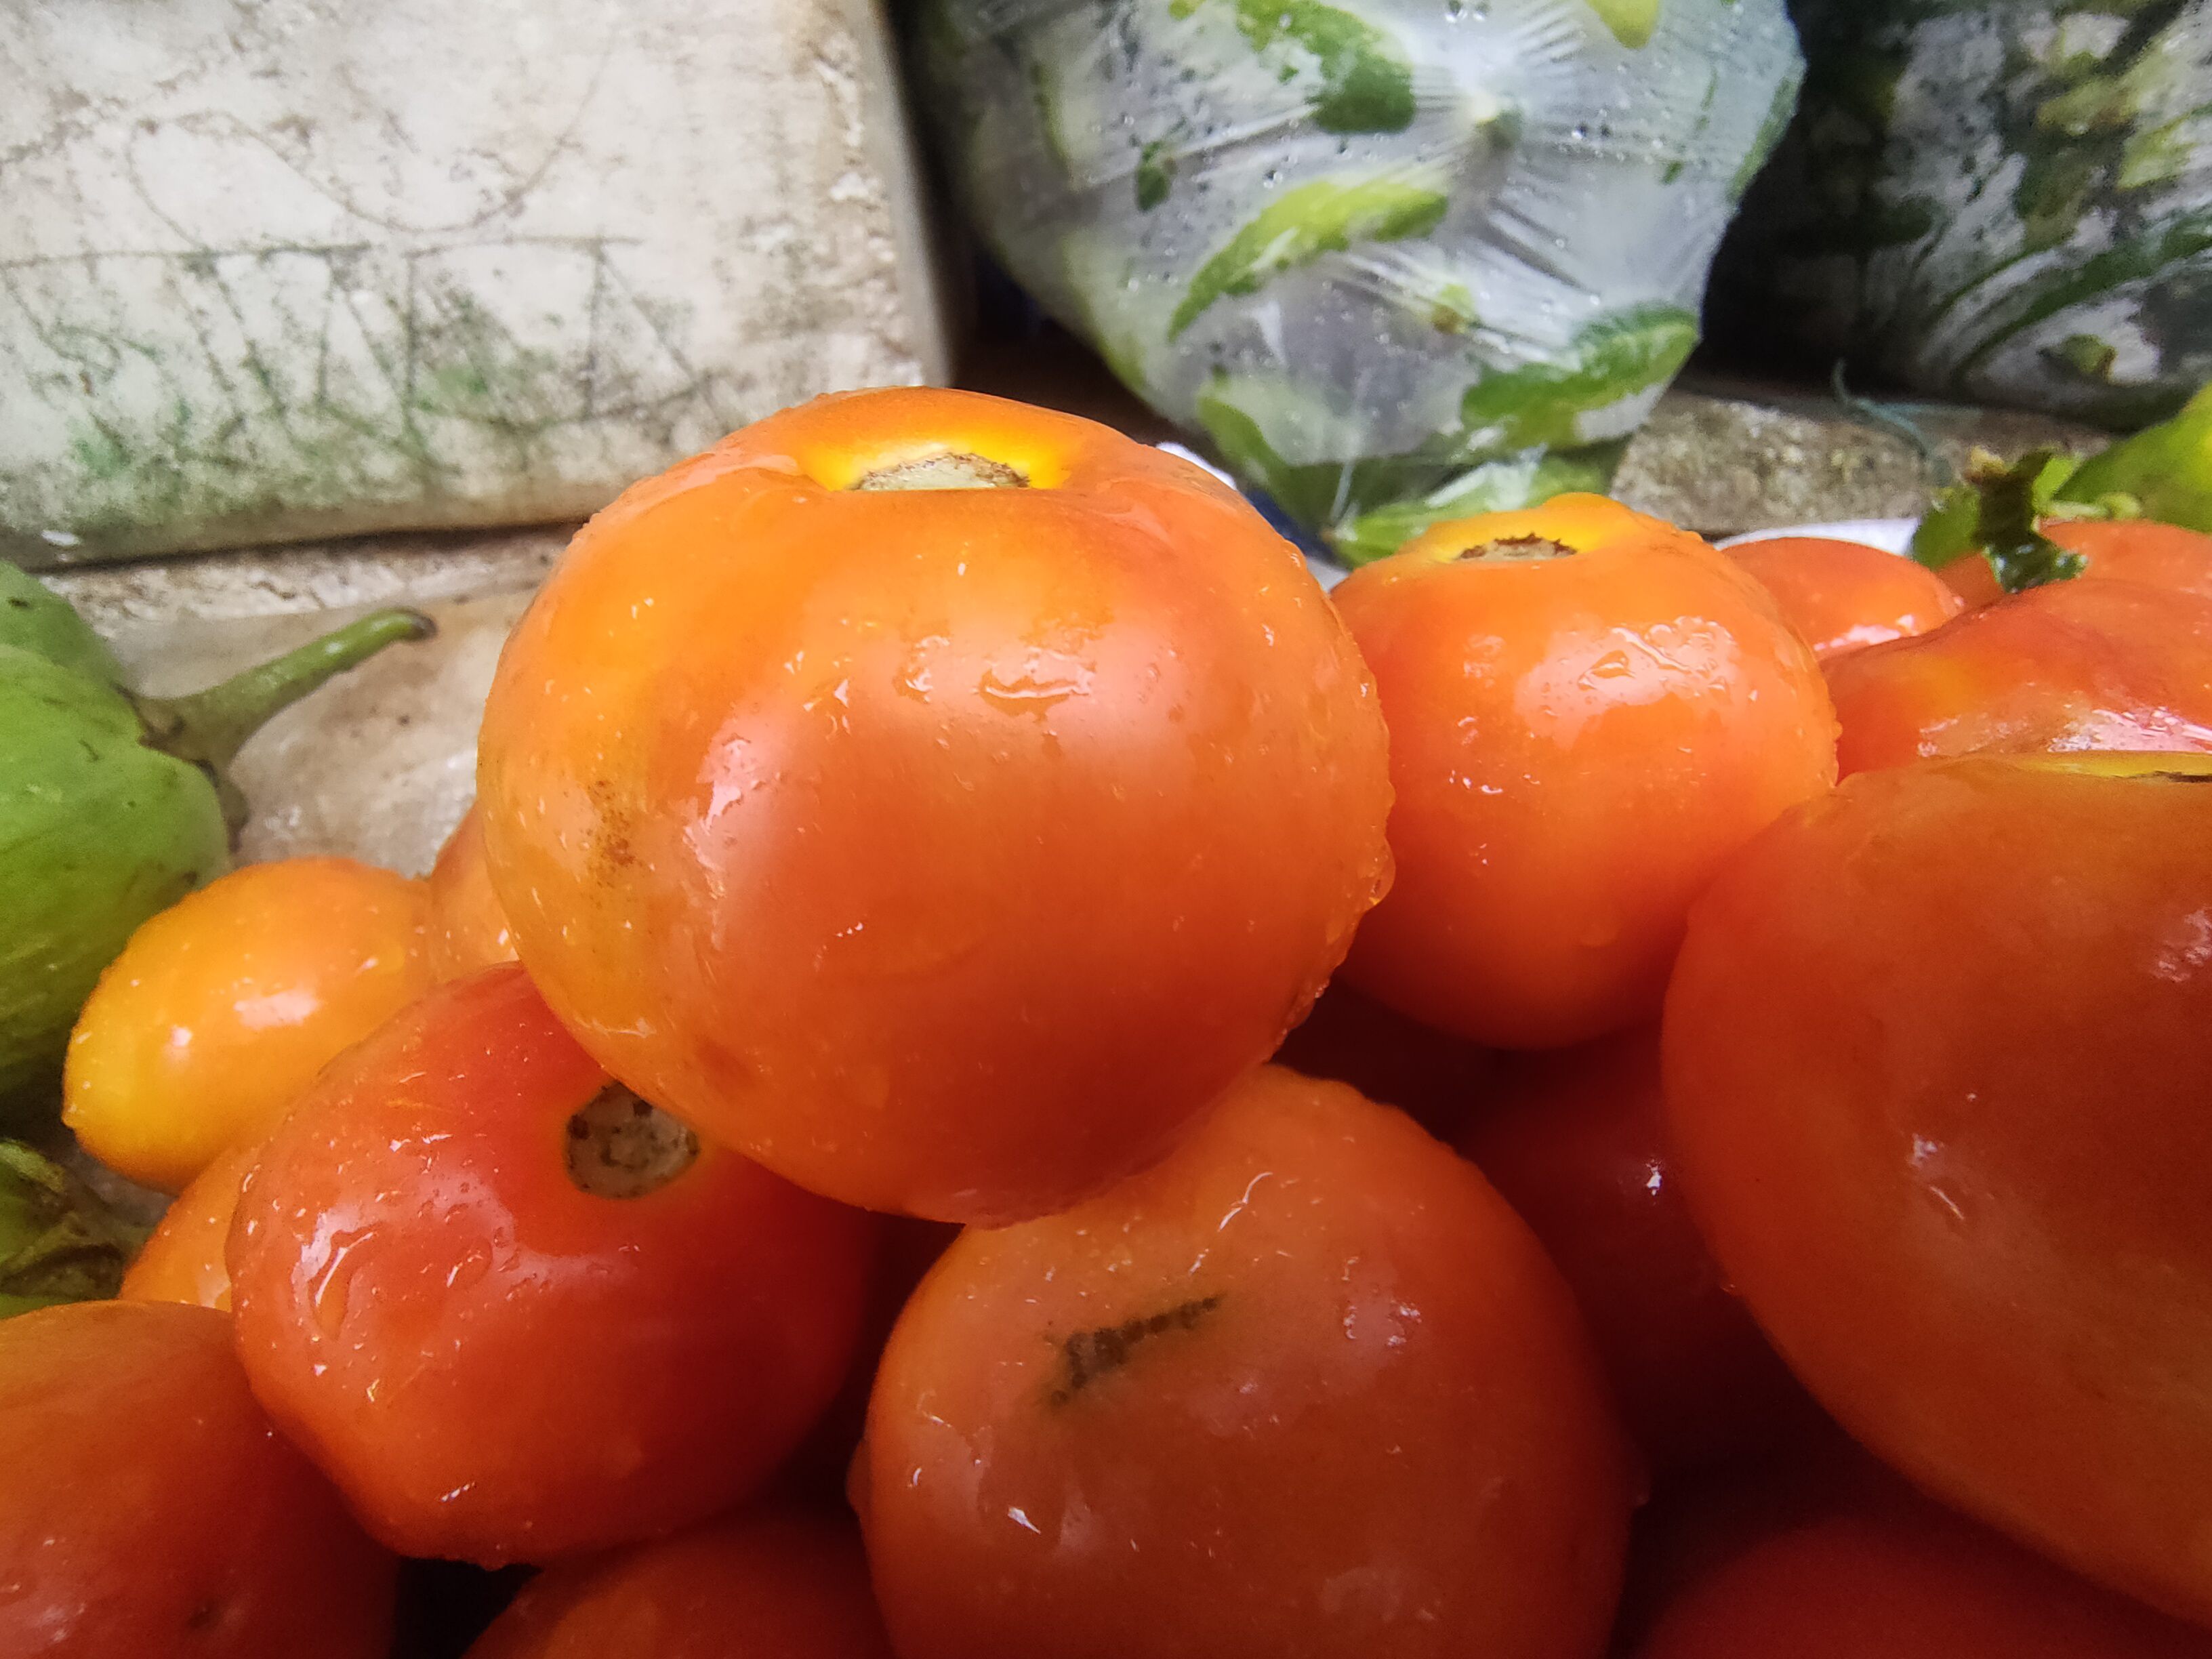
Label: Solanum Iycopersicum